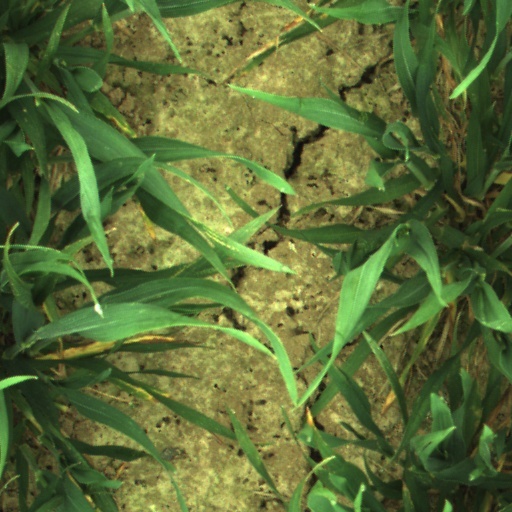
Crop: wheat